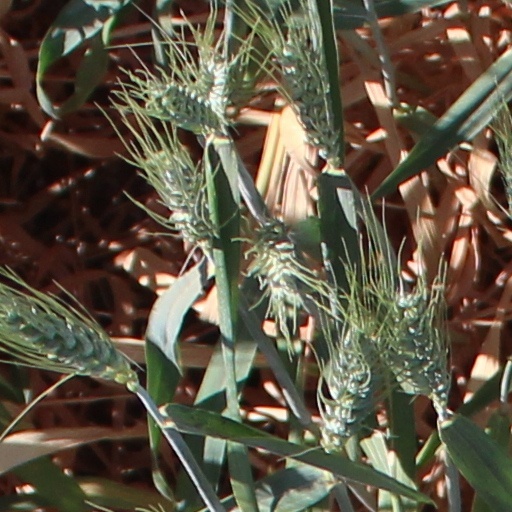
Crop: wheat